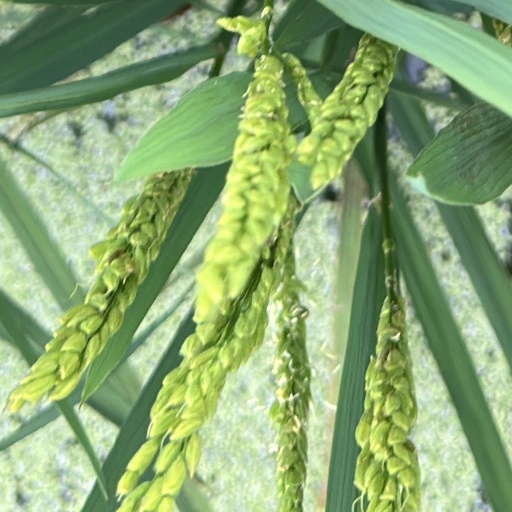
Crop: rice